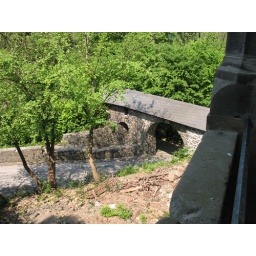
View of one of the roads around the castle